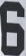
Number: 6